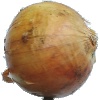
Label: white_onion